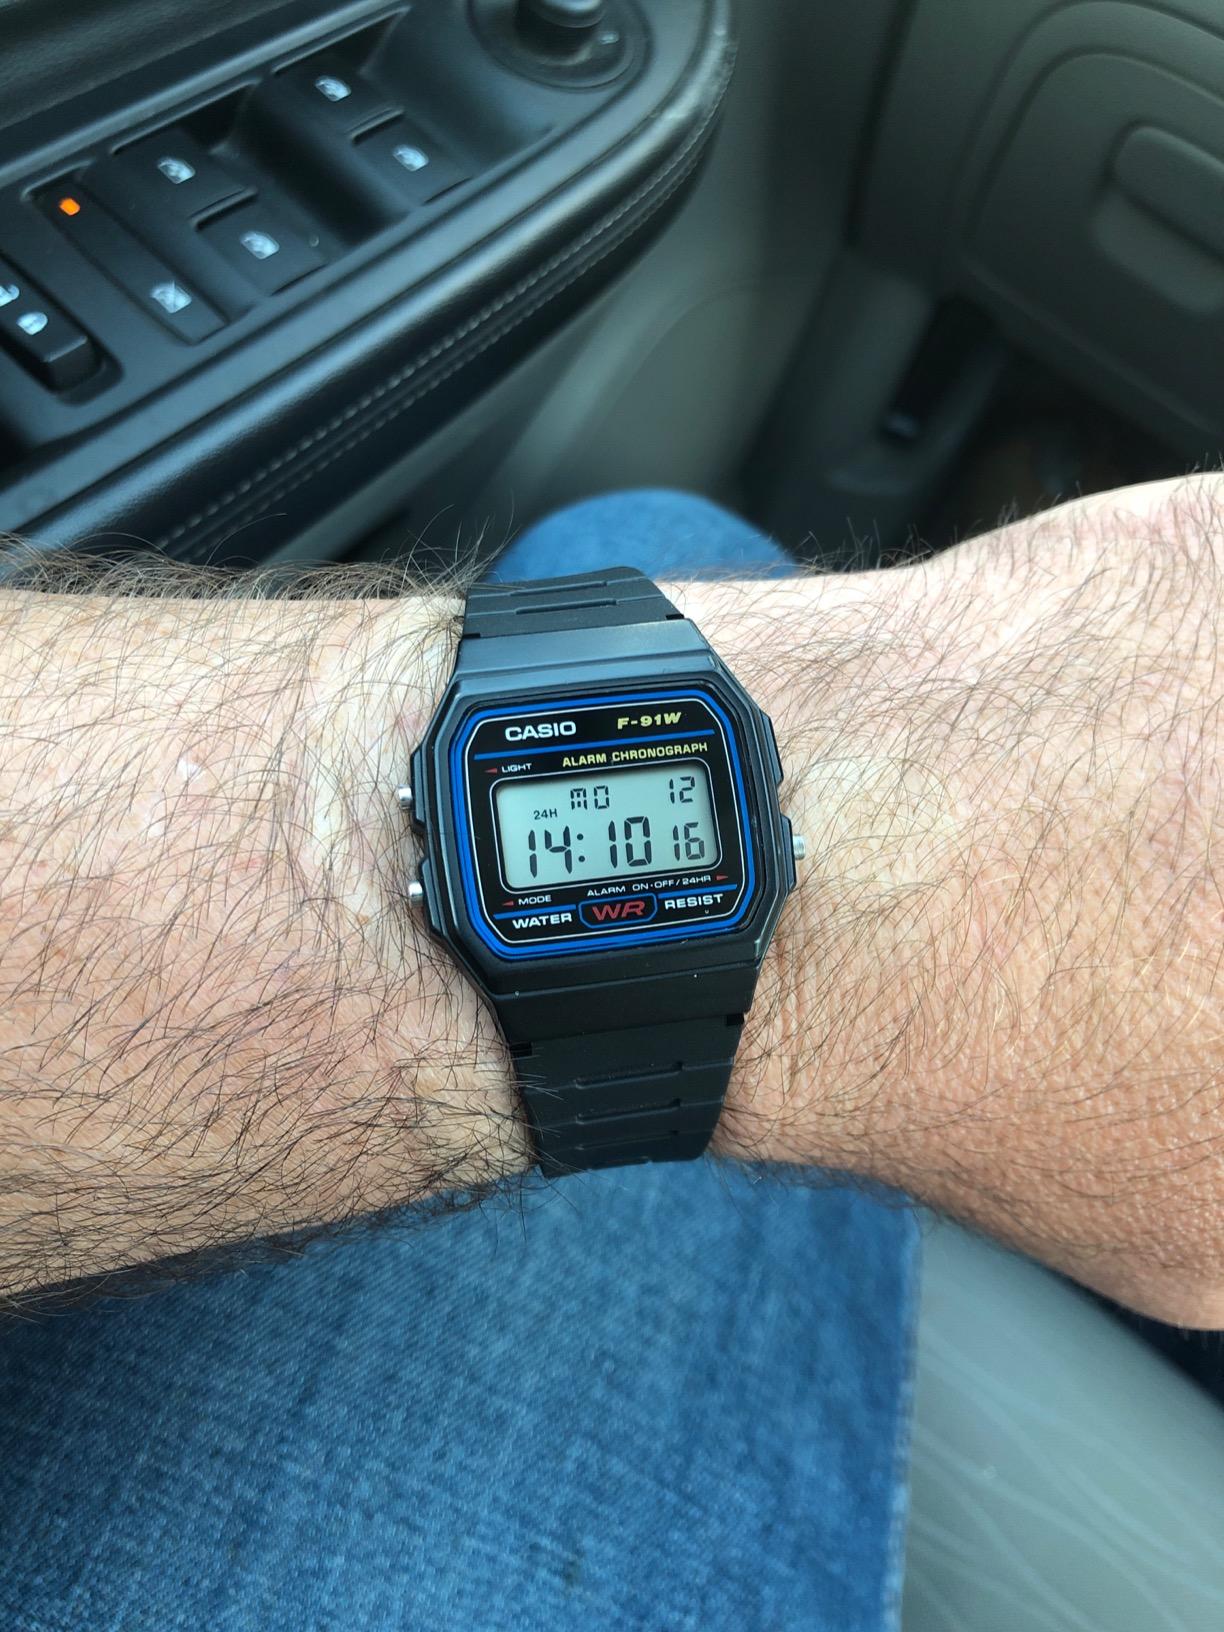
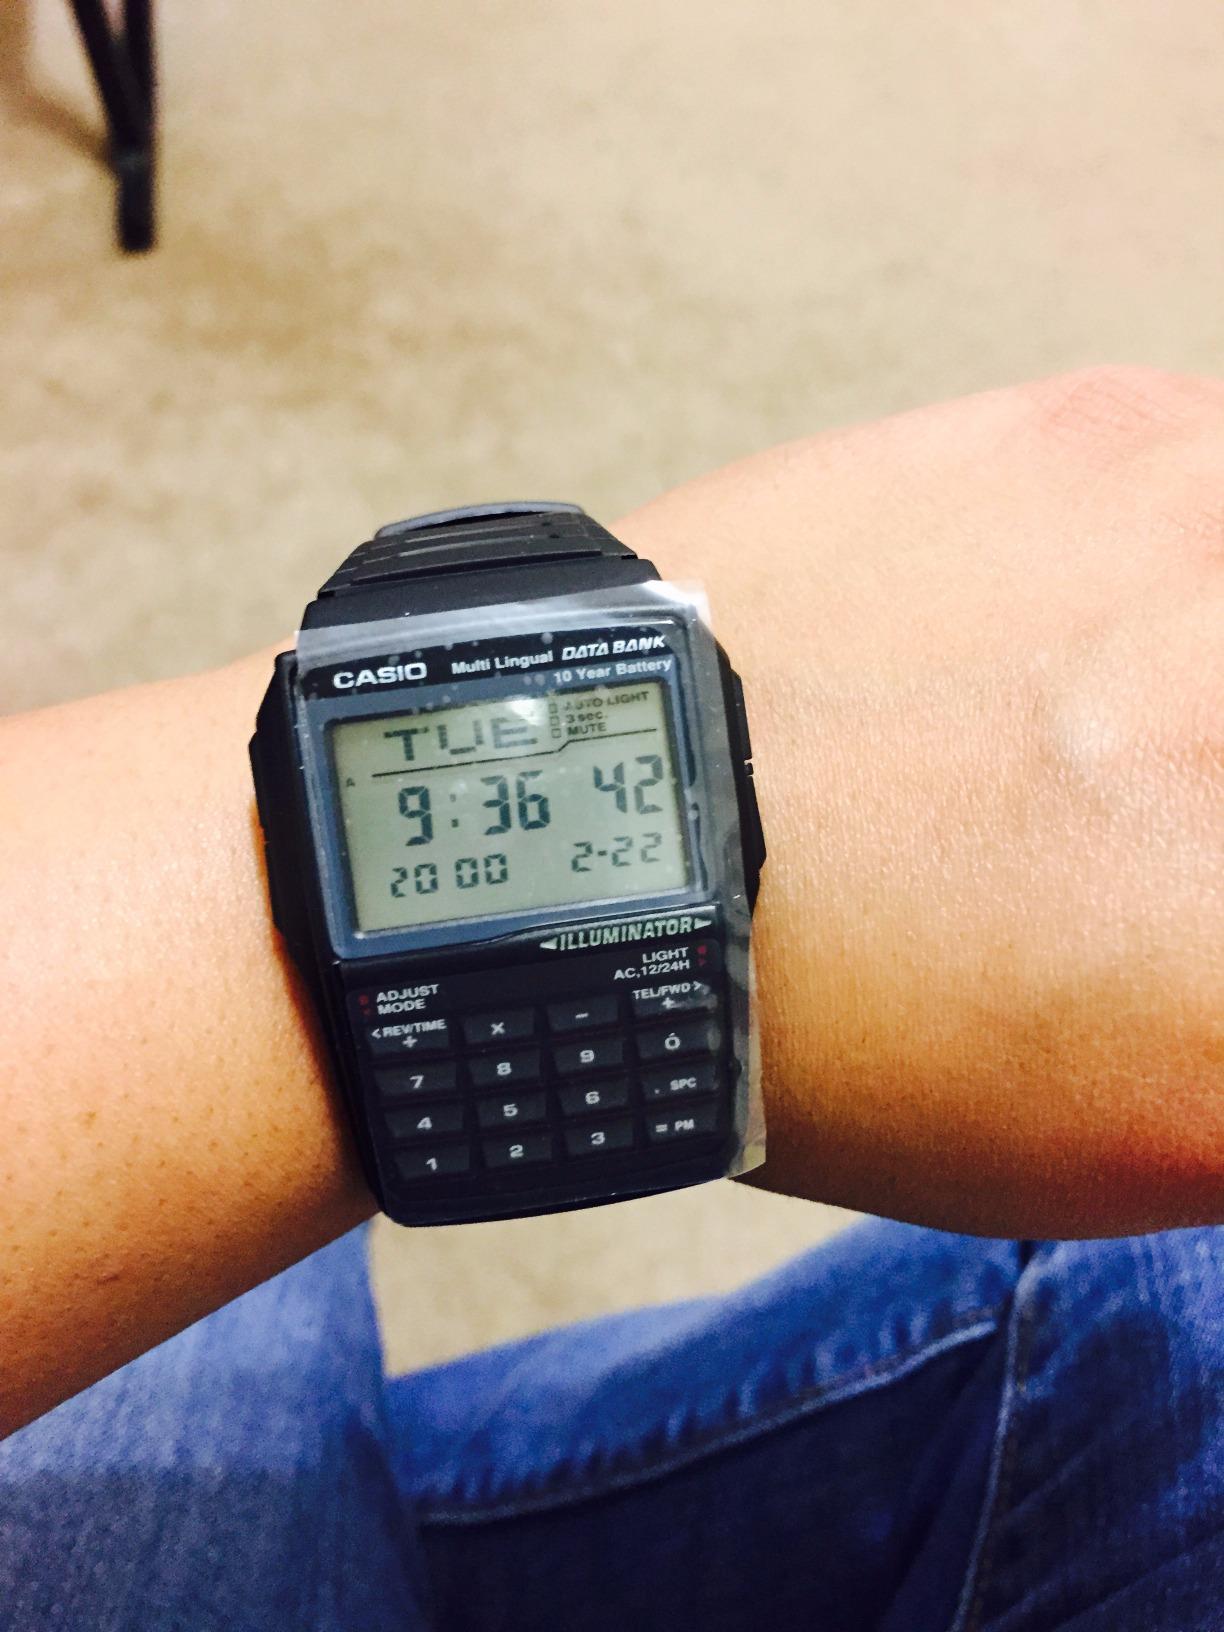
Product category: accessories_watch
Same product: no